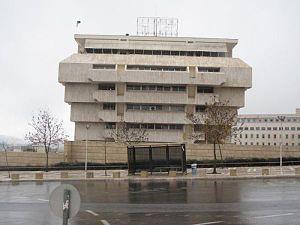
Jérusalem, bâtiment de la Banque d'Israël. עברית: בגיין בנק ישראל